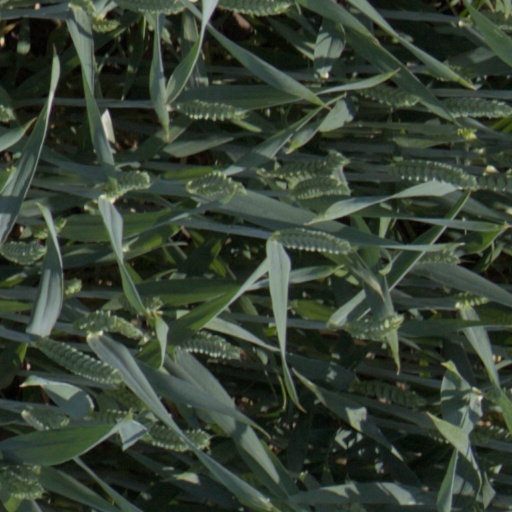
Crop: wheat